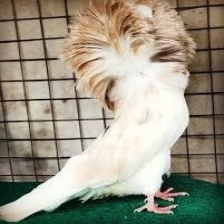
Species: JACOBIN PIGEON
Scientific name: COLUMBA LIVIA